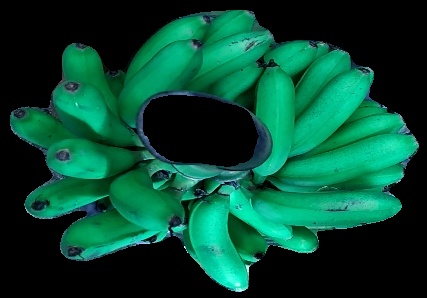
Variety: rasbale
Grade: grade1